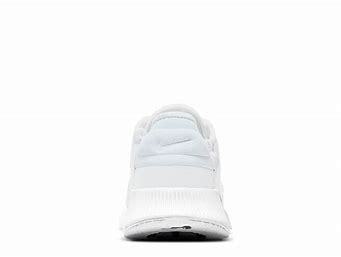
Brand: Nike
Model: Reposto